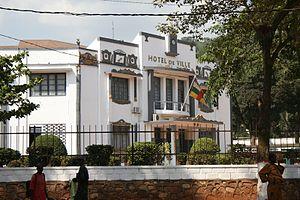
Bangui est la capitale et la plus grande ville de la République centrafricaine. La population de l'agglomération est estimée à environ 1 145 280 habitants, soit le quart de celle du pays, elle s'étend sur les communes limitrophes de Bégoua au nord, Bimbo à l'ouest et Zongo sur la rive sud de l'Oubangui en République démocratique du Congo.
Cet article dresse une liste des maires de Bangui et des dirigeants et personnalités élues ou nommées à différents titres à la tête de Bangui depuis sa fondation.